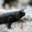
Label: lizard